Handsell

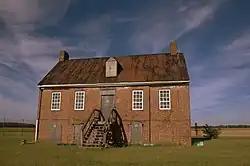

Handsell, also known as the Webb House, is a historic home located at Vienna, Dorchester County, Maryland, United States. It is a late-18th-century Georgian-style manor house. It is a -story brick structure over an English basement. The main facade is five bays wide and has a central entrance containing a double door flanked by windows. Handsell bears the name of a 1665 land grant, which has been in the Webb family since 1892.